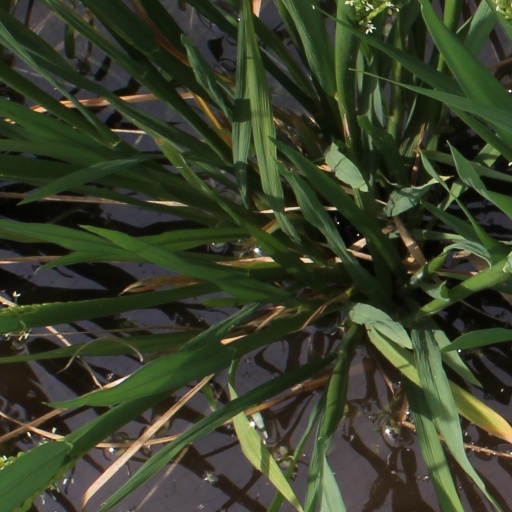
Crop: rice